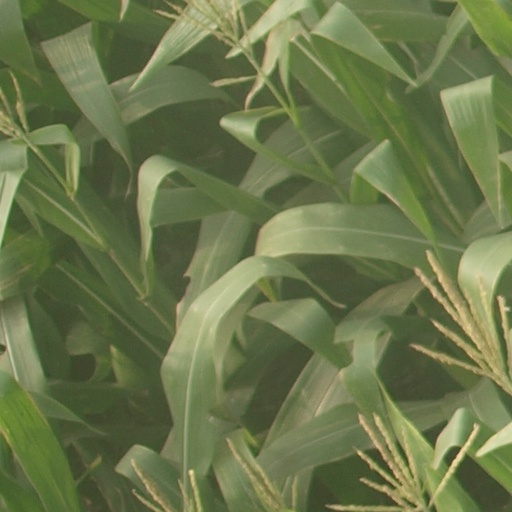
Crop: maize; corn